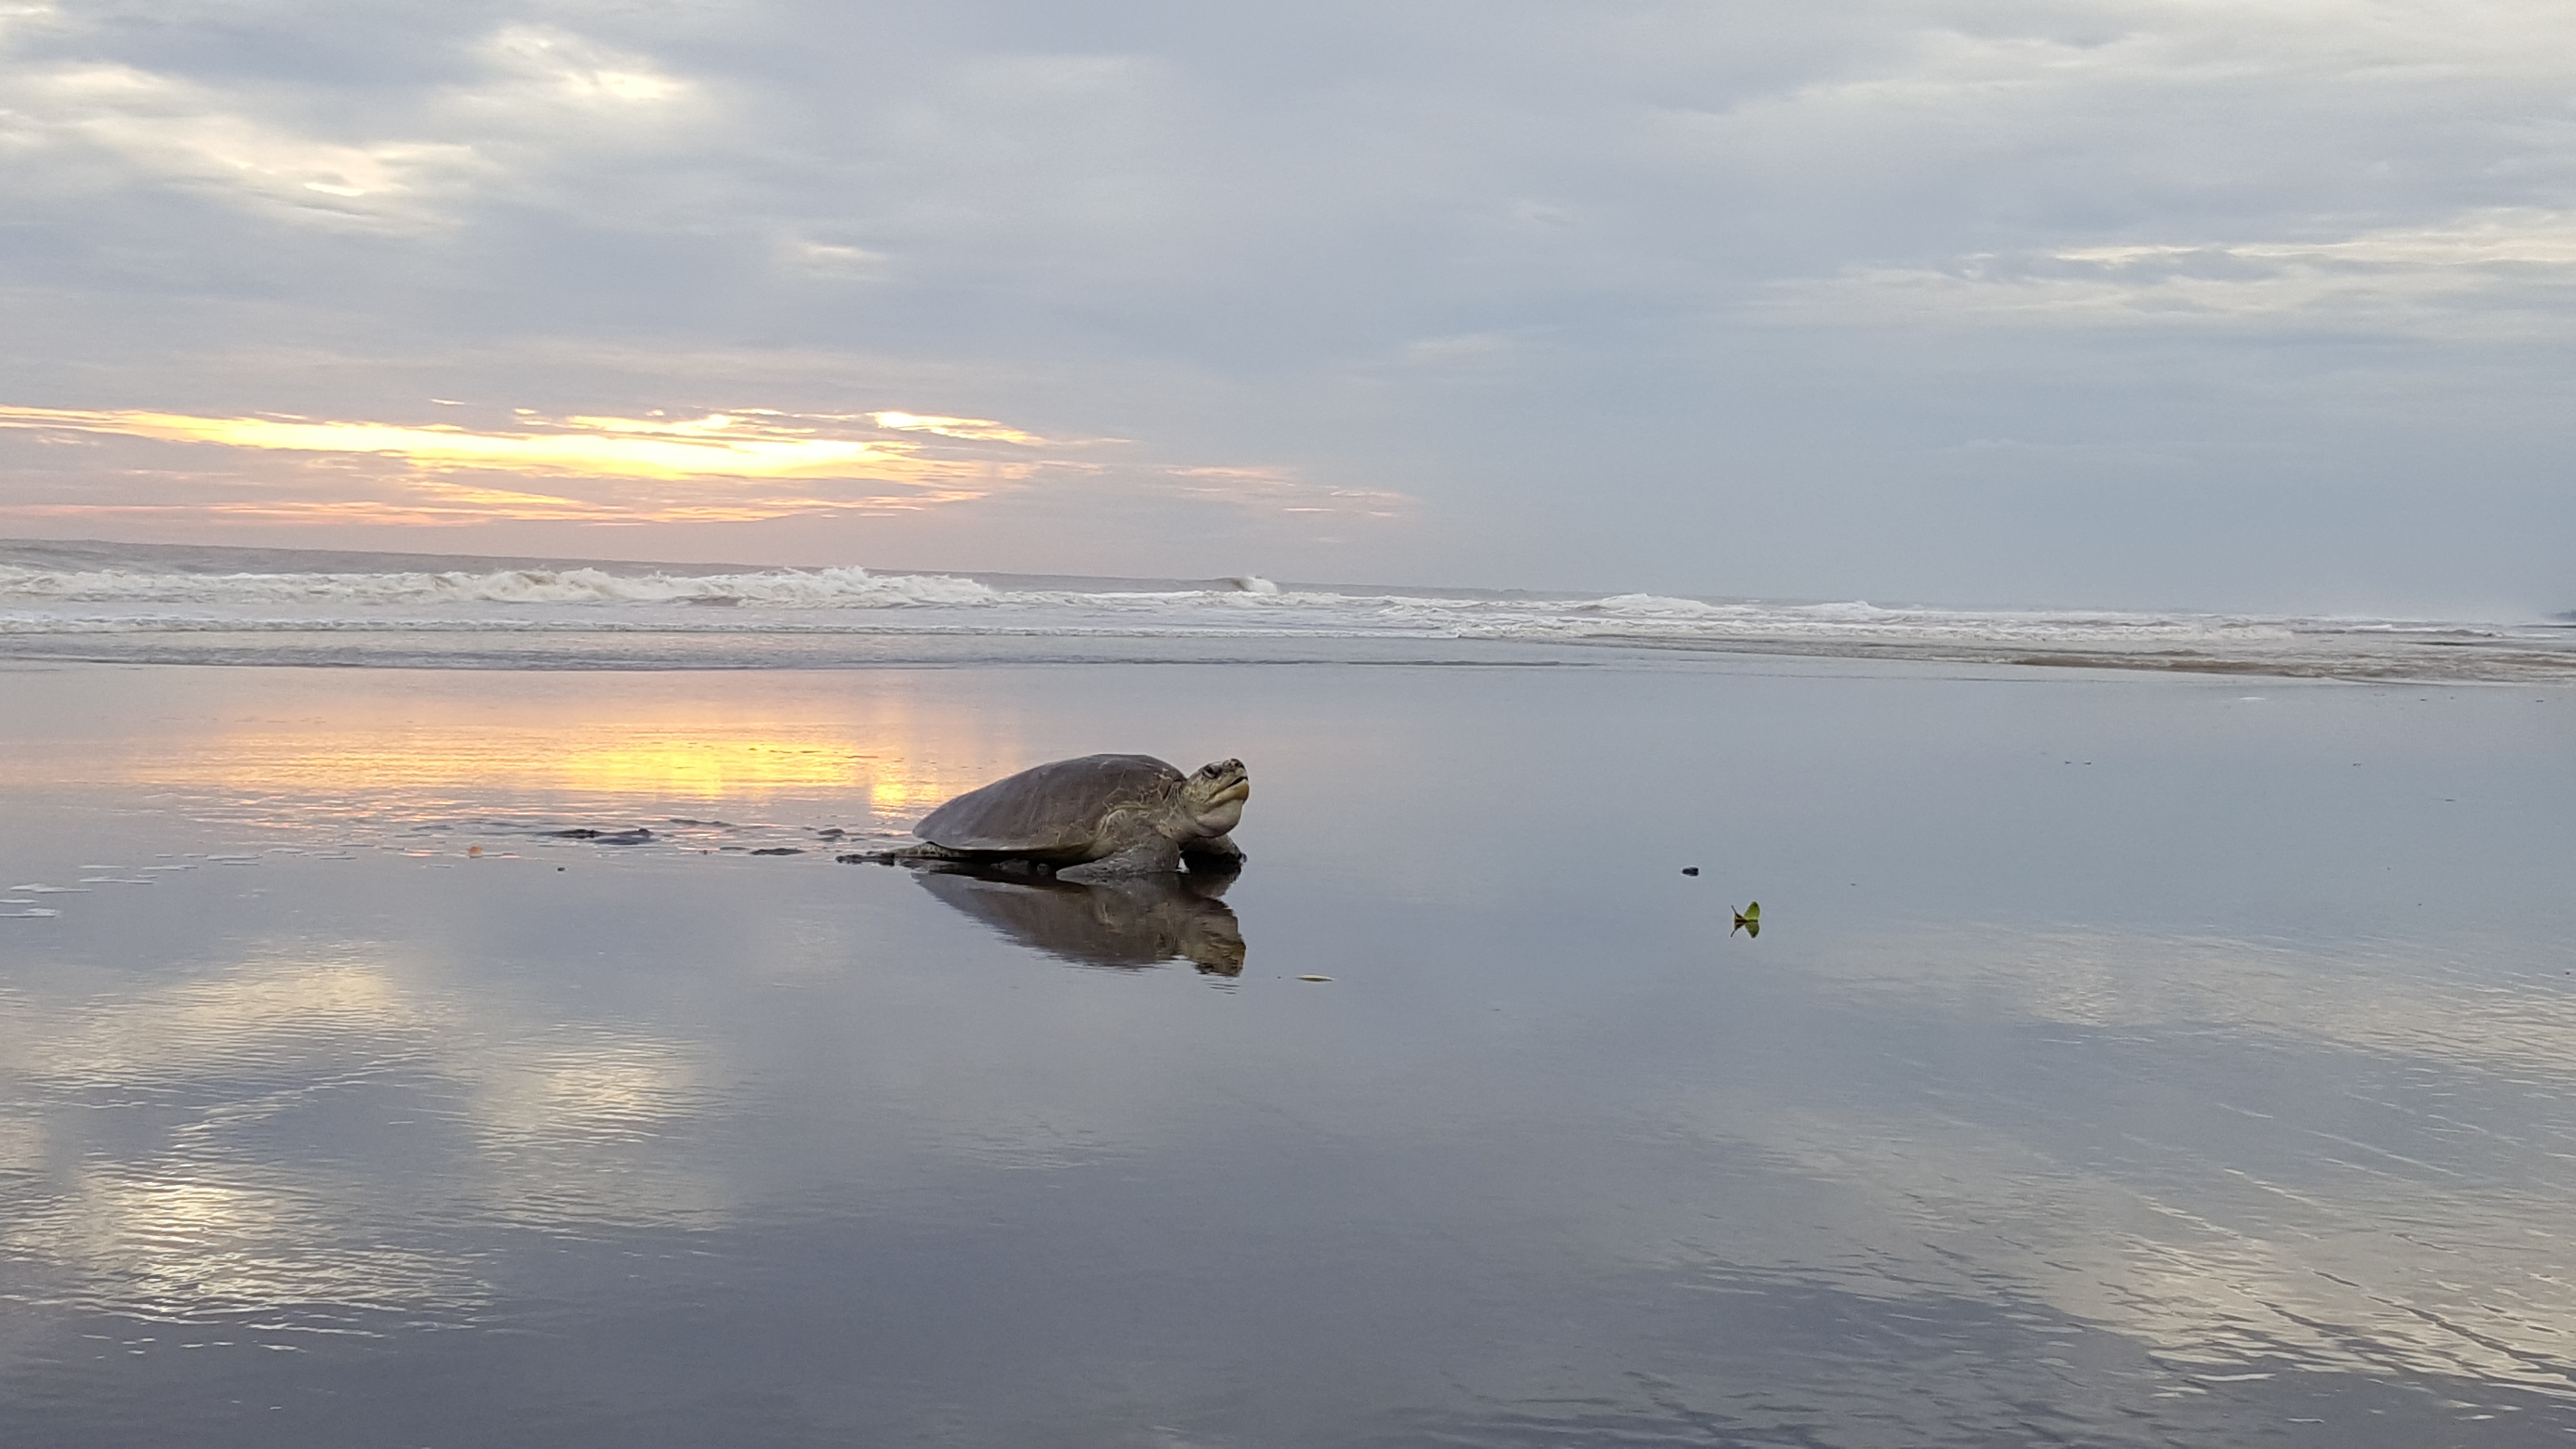
beach, sea, coast, nature, ocean, cloud, sunset, boat, morning, shore, wave, lake, reflection, vehicle, bay, island, turtle, sea turtle